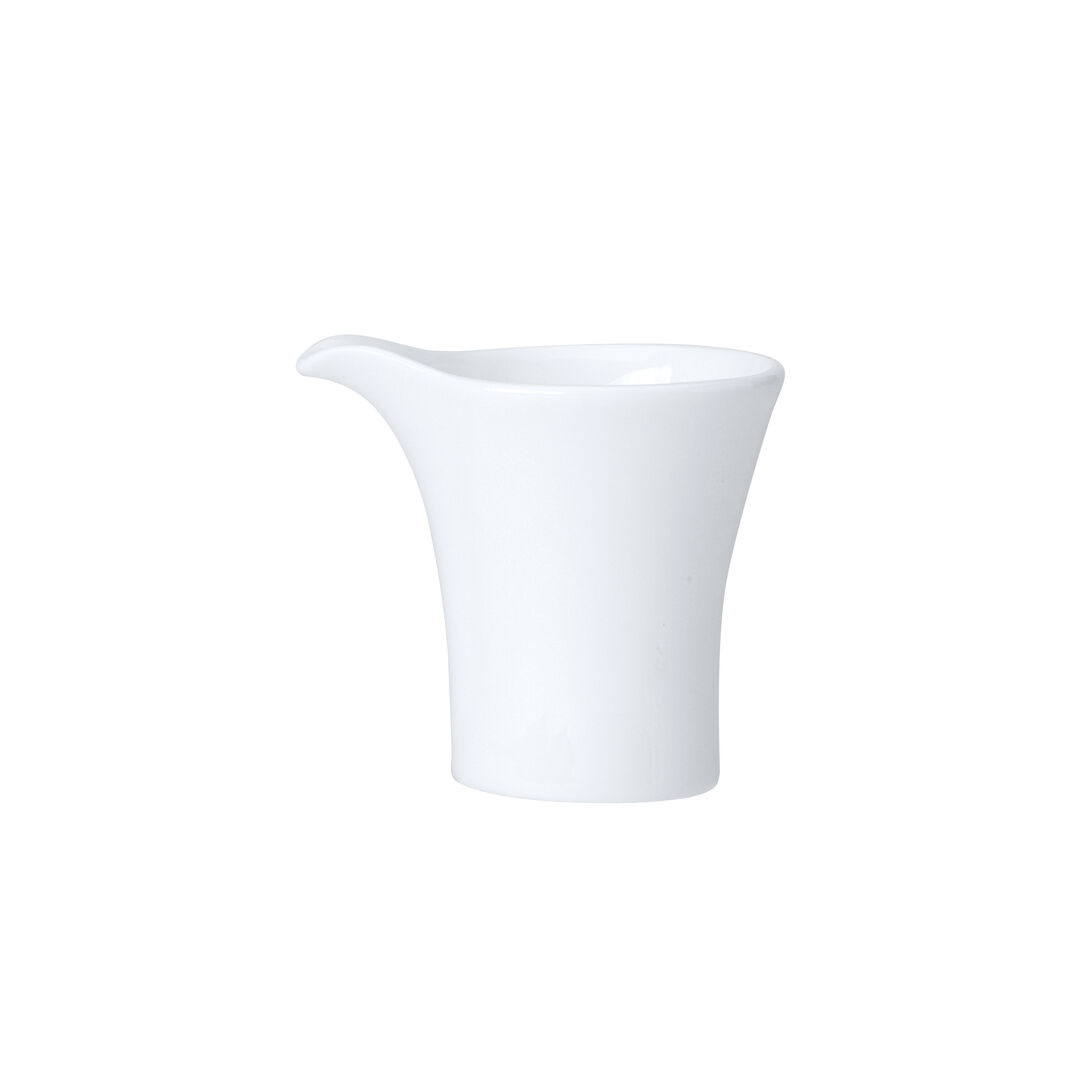
Coupe Cream/Jus Jug 6.5cm 10cl (2 1/2" 3 1/2oz)
A passion for shape, design and traditional British craftsmanship is the inspiration behind every piece of William Edwards chinaware. Established in 1993 by William Edwards, a graduate of The Royal College of Art London, William Edwards Professional specialises in the design and manufacture of fine bone chinaware for both luxury hospitality and retail clients worldwide. William Edwards’ mission has always been to champion the craftsmanship and traditional skills found in Stoke-on-Trent, the heartland of England's ceramics industry since the late 1700s. Since 1995, William Edwards Professional has been based at the historic Anderton Works in the centre of the Potteries. William Edwards and his team are well known for their skill in decorating fine ceramics for famous brands across the UK and around the world, this includes collaborations with Michelin-star chefs like Brett Graham and Tom Kerridge to design stunning yet practical tableware collections. For bone China, the higher the bone ash content, the harder and brighter the product becomes. All items from William Edwards contain a bone ash content of 47%. Brand - William Edwards Material - Ceramic > Bone China SKU - U-82000AND0159 Country of Origin - China Capacity: 3 1/2oz 10cl
Brand: Utopia
Category: Home & Garden > Kitchen & Dining > Tableware > Serveware > Gravy Boats